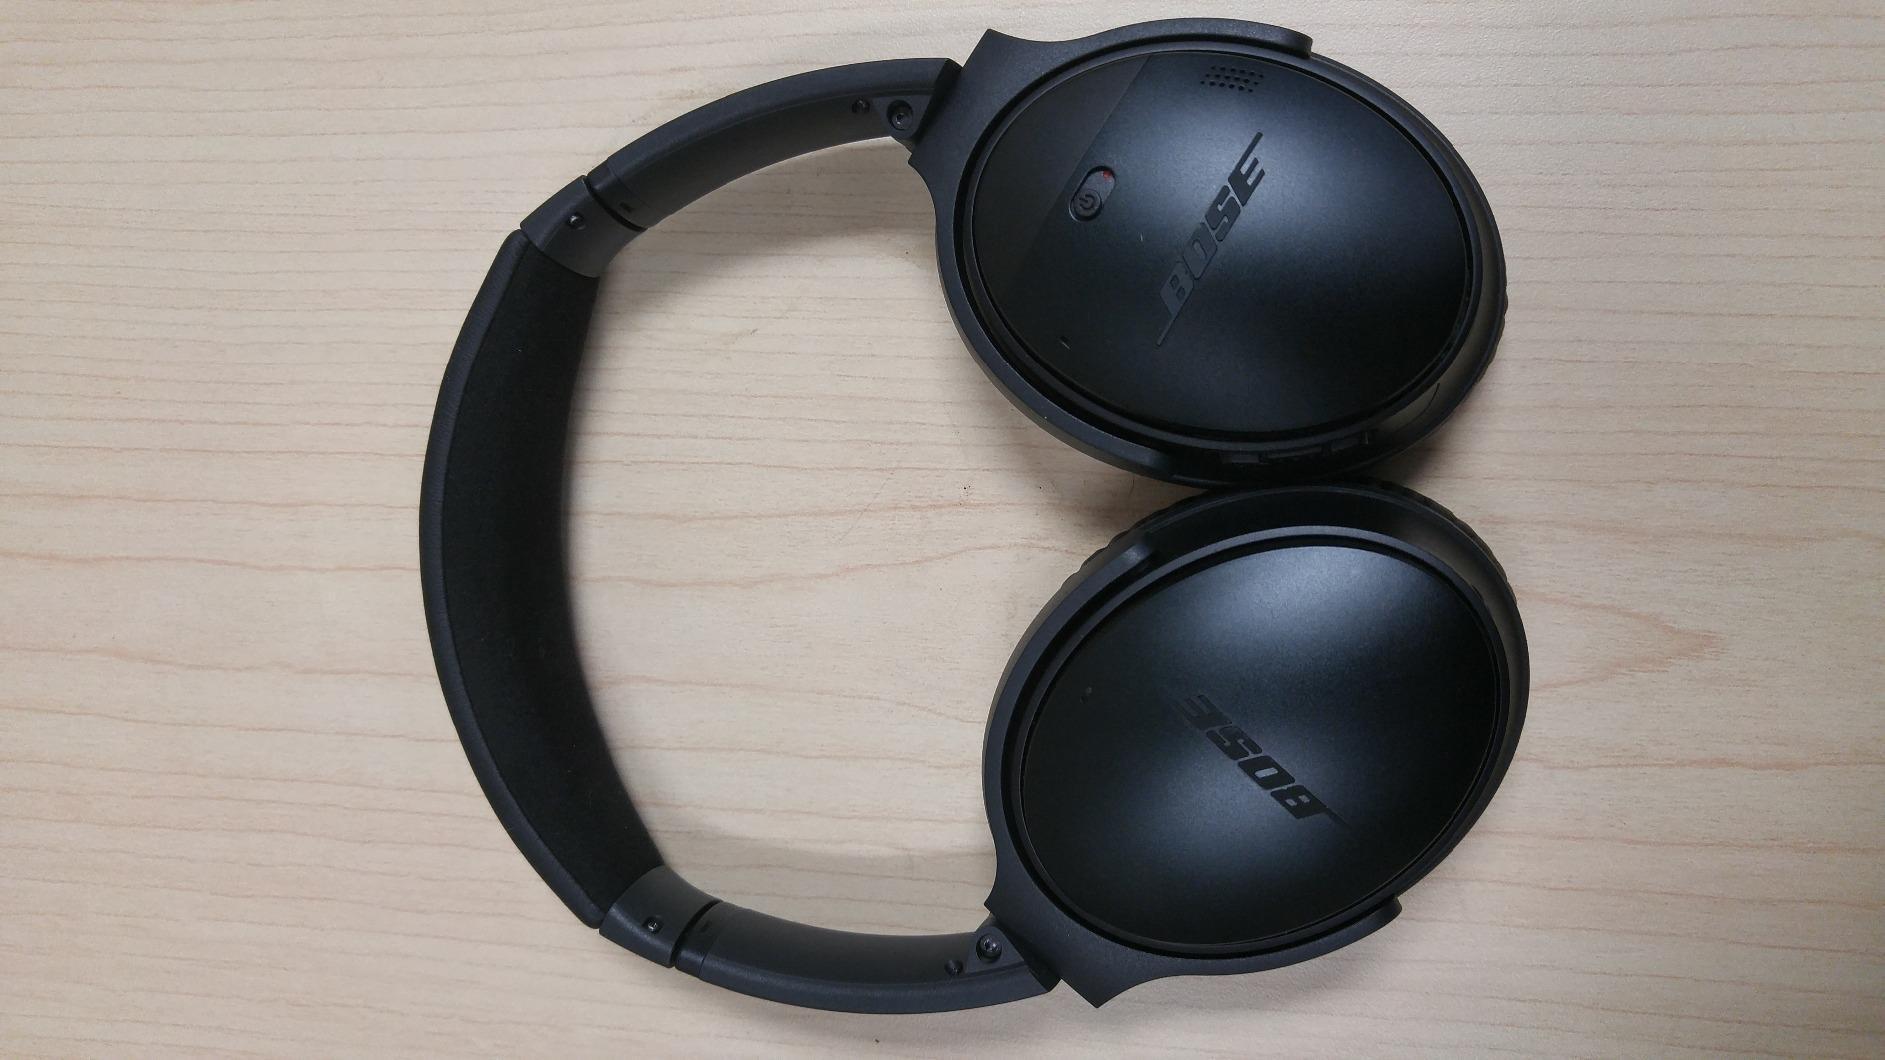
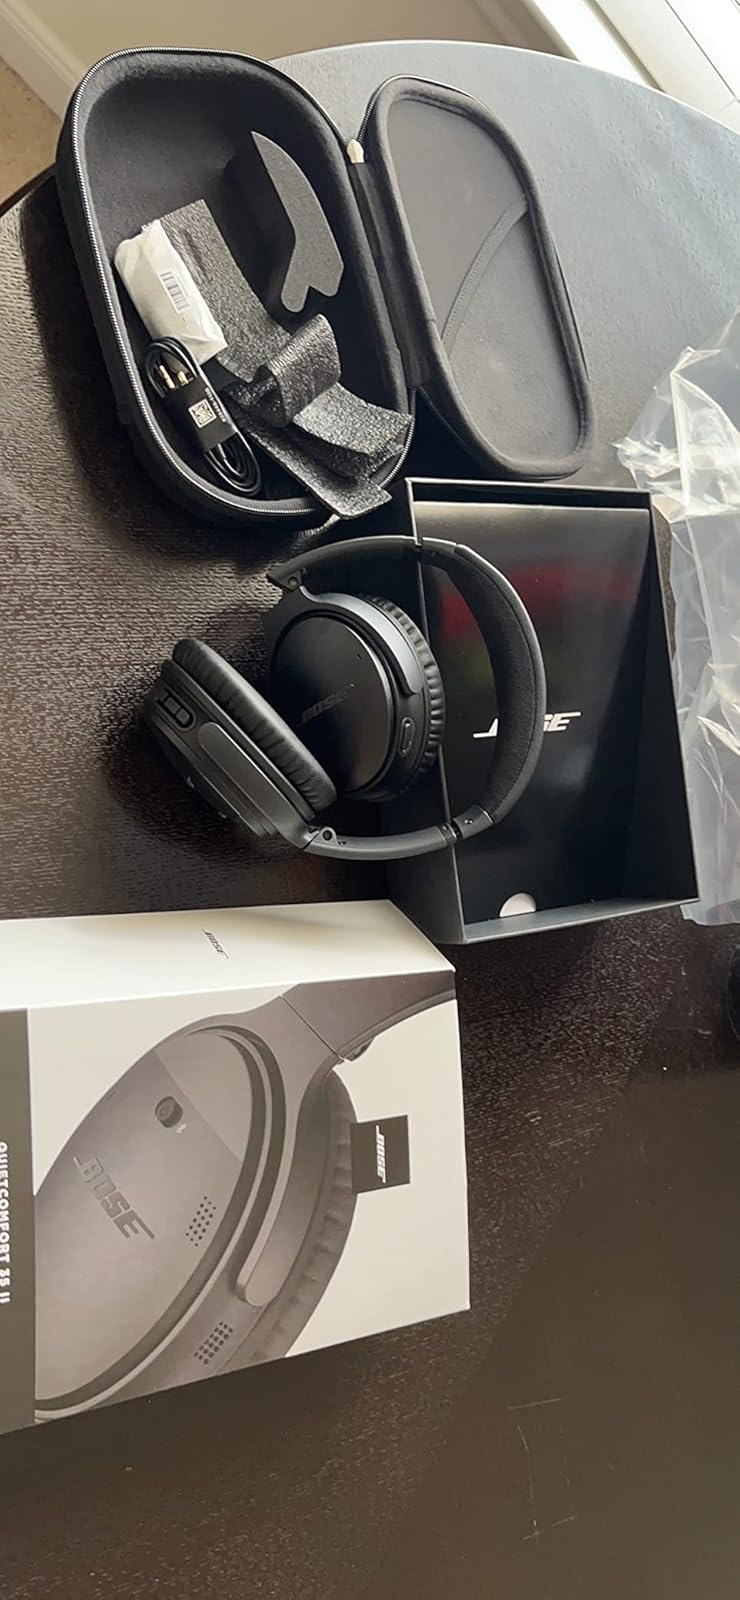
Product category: headphones
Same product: yes